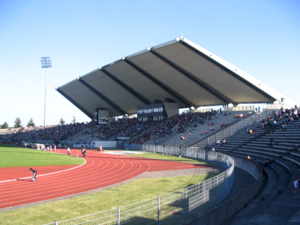
Bondoufle est une commune française située à vingt-sept kilomètres au sud-est de Paris dans le département de l’Essonne en région Île-de-France.
Le stade Robert-Bobin est un stade omnisports situé dans la commune de Bondoufle au croisement de la Francilienne et de l'A6, limitrophe d'Évry, dans le département de l'Essonne. Le stade porte le nom de Robert Bobin, ancien athlète international français, directeur technique national, puis président de la FFA. Il accueille les matchs du FC Fleury 91, club de National 2, et du Paris FC, club de D1 féminine.